Alice Barrett Parke

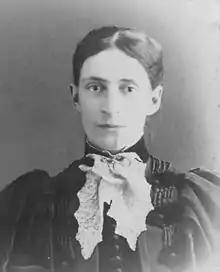
Alice Barrett Parke, c. 1897

Alice Barrett Parke (November 5, 1861 – December 8, 1952) was a Canadian woman pioneer and diarist who lived for many years in Vernon, British Columbia. After her death, her extensive diaries were donated to the Greater Vernon Museum and Archives in Vernon, where they became the basis of an academic book and related publications.